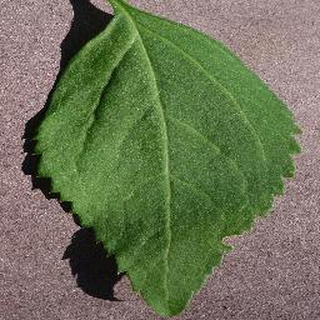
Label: healthy_cherry